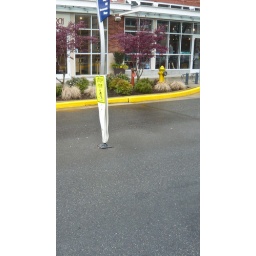
I like these signs designed to mount in the middle of the road. Looks like they kind of take a beating, though.